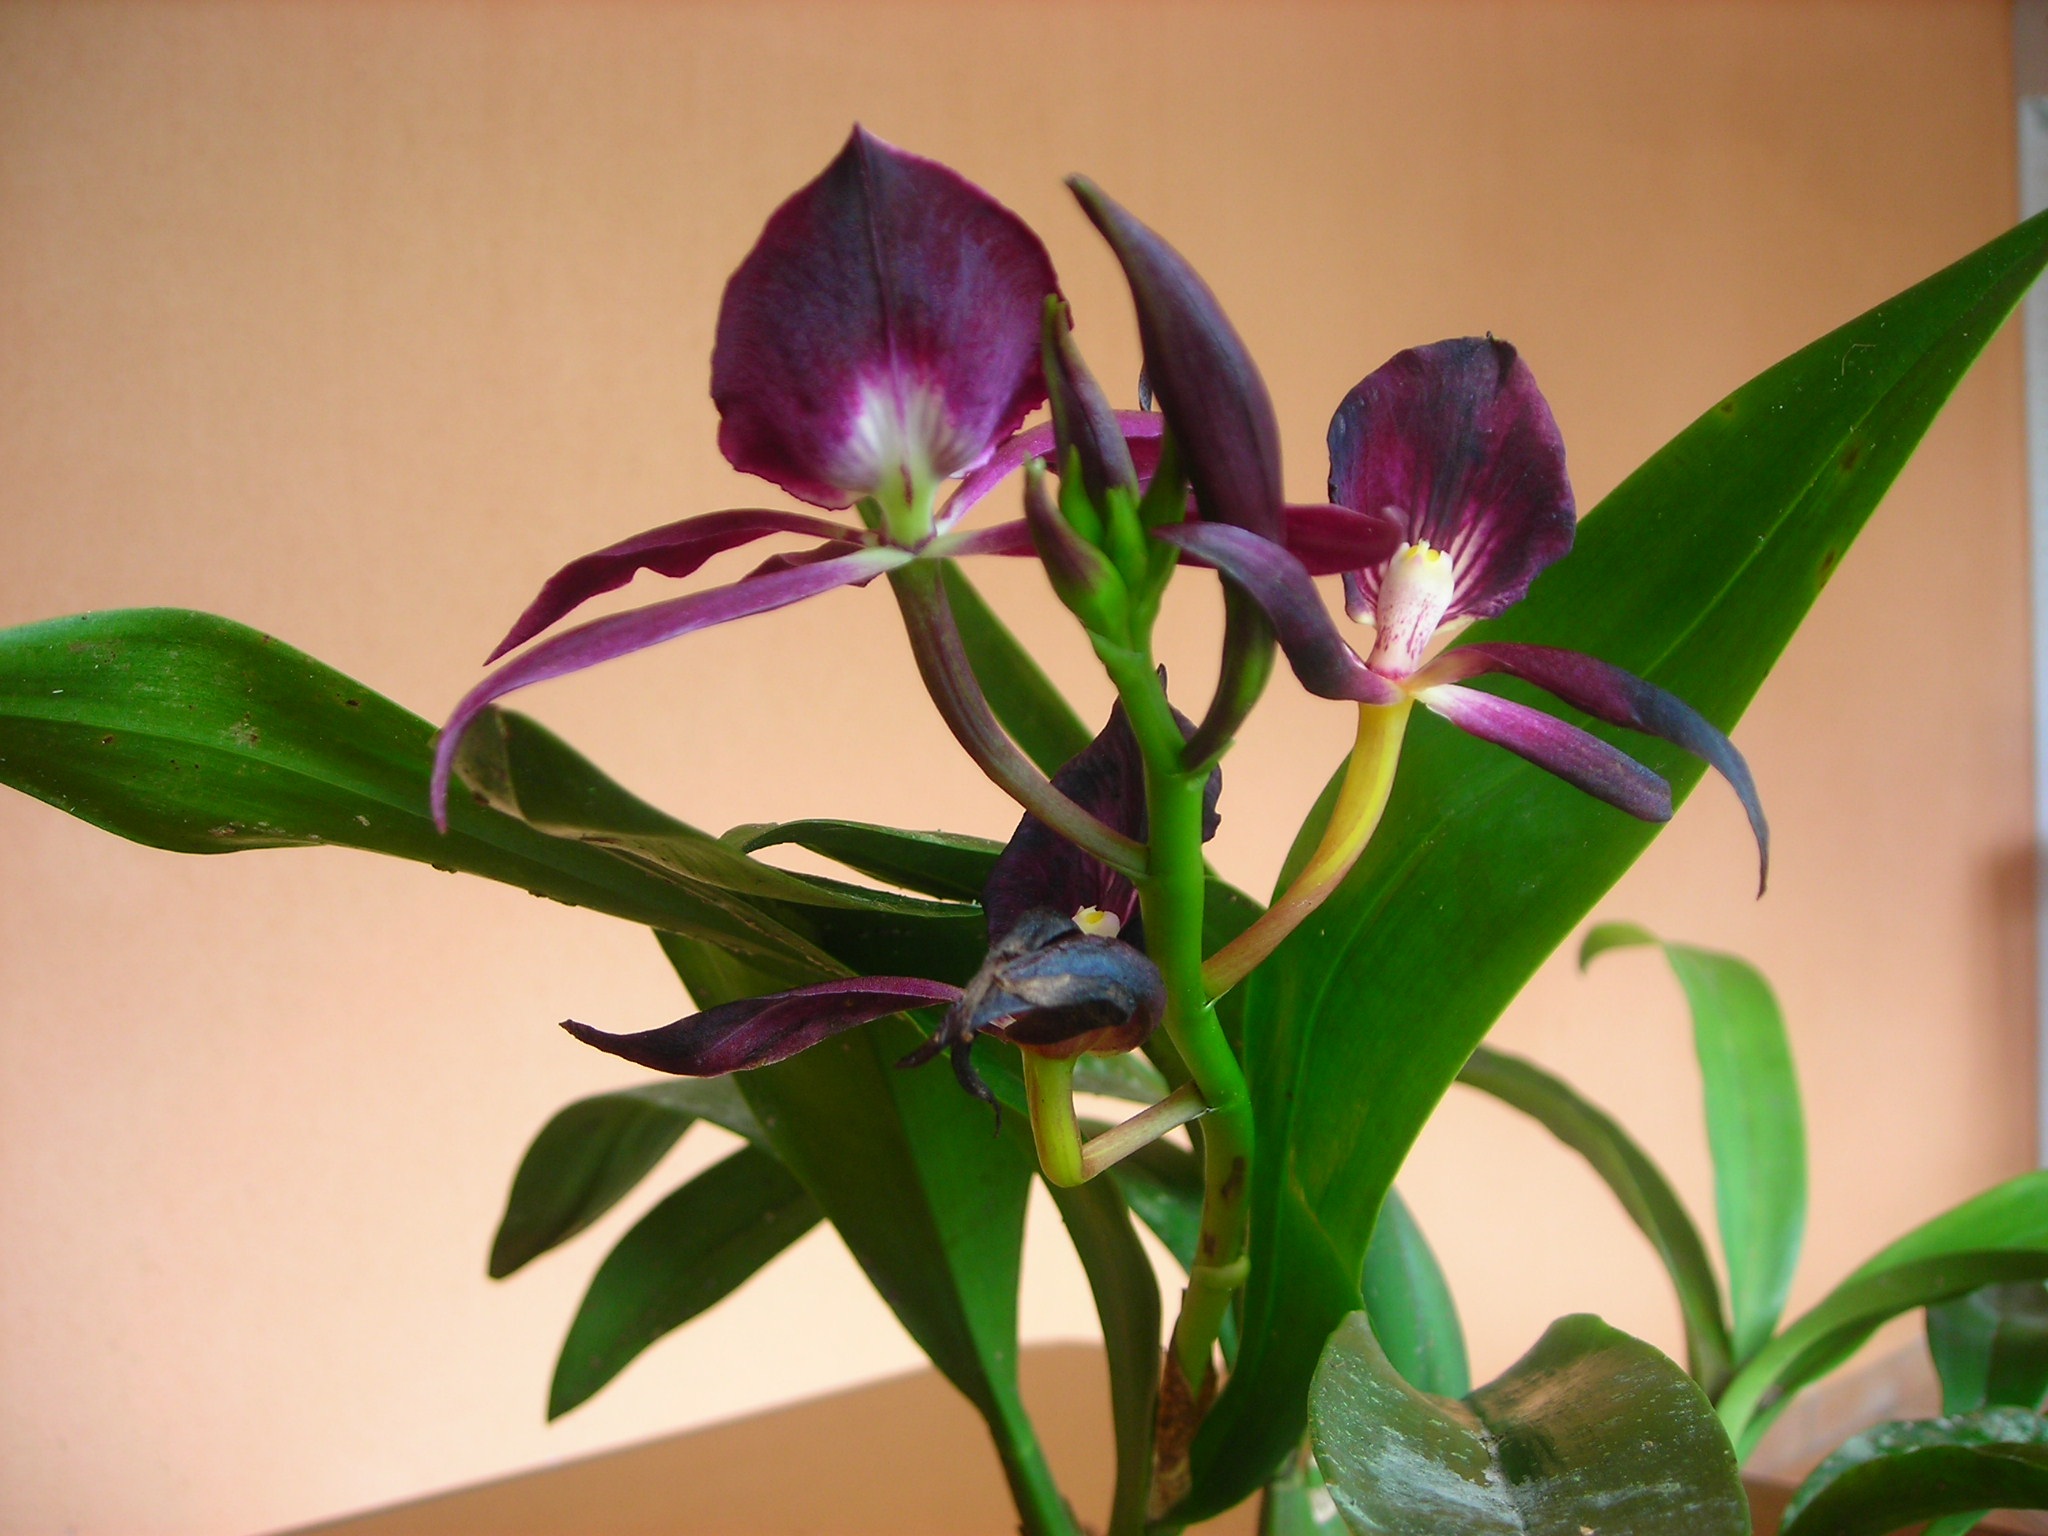
plant, house, flower, botany, flora, orchid, violet, floristry, flowering plant, cattleya, dendrobium, plant stem, land plant, moth orchid